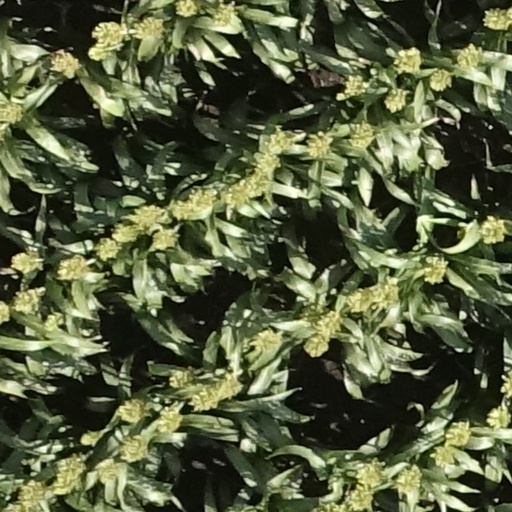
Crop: sorghum